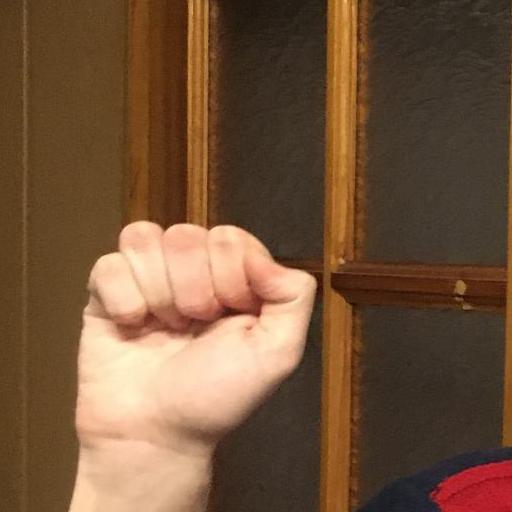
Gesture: fist